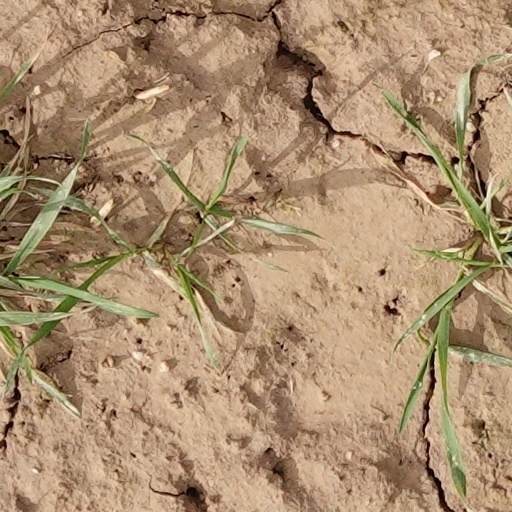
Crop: wheat